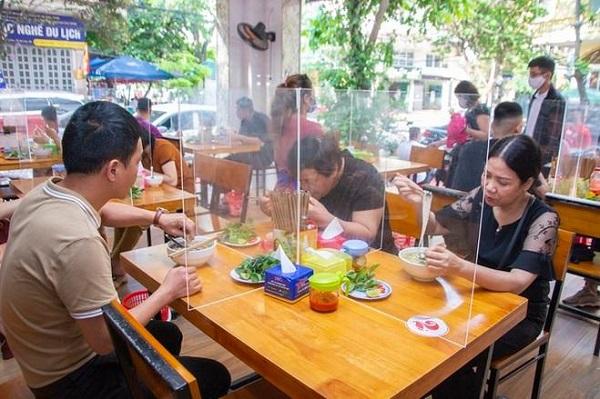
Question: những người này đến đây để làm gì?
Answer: để ăn